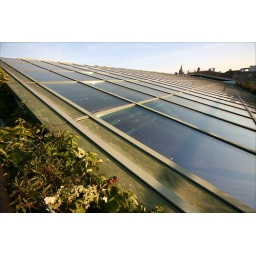
glass roof and pkin in the distance